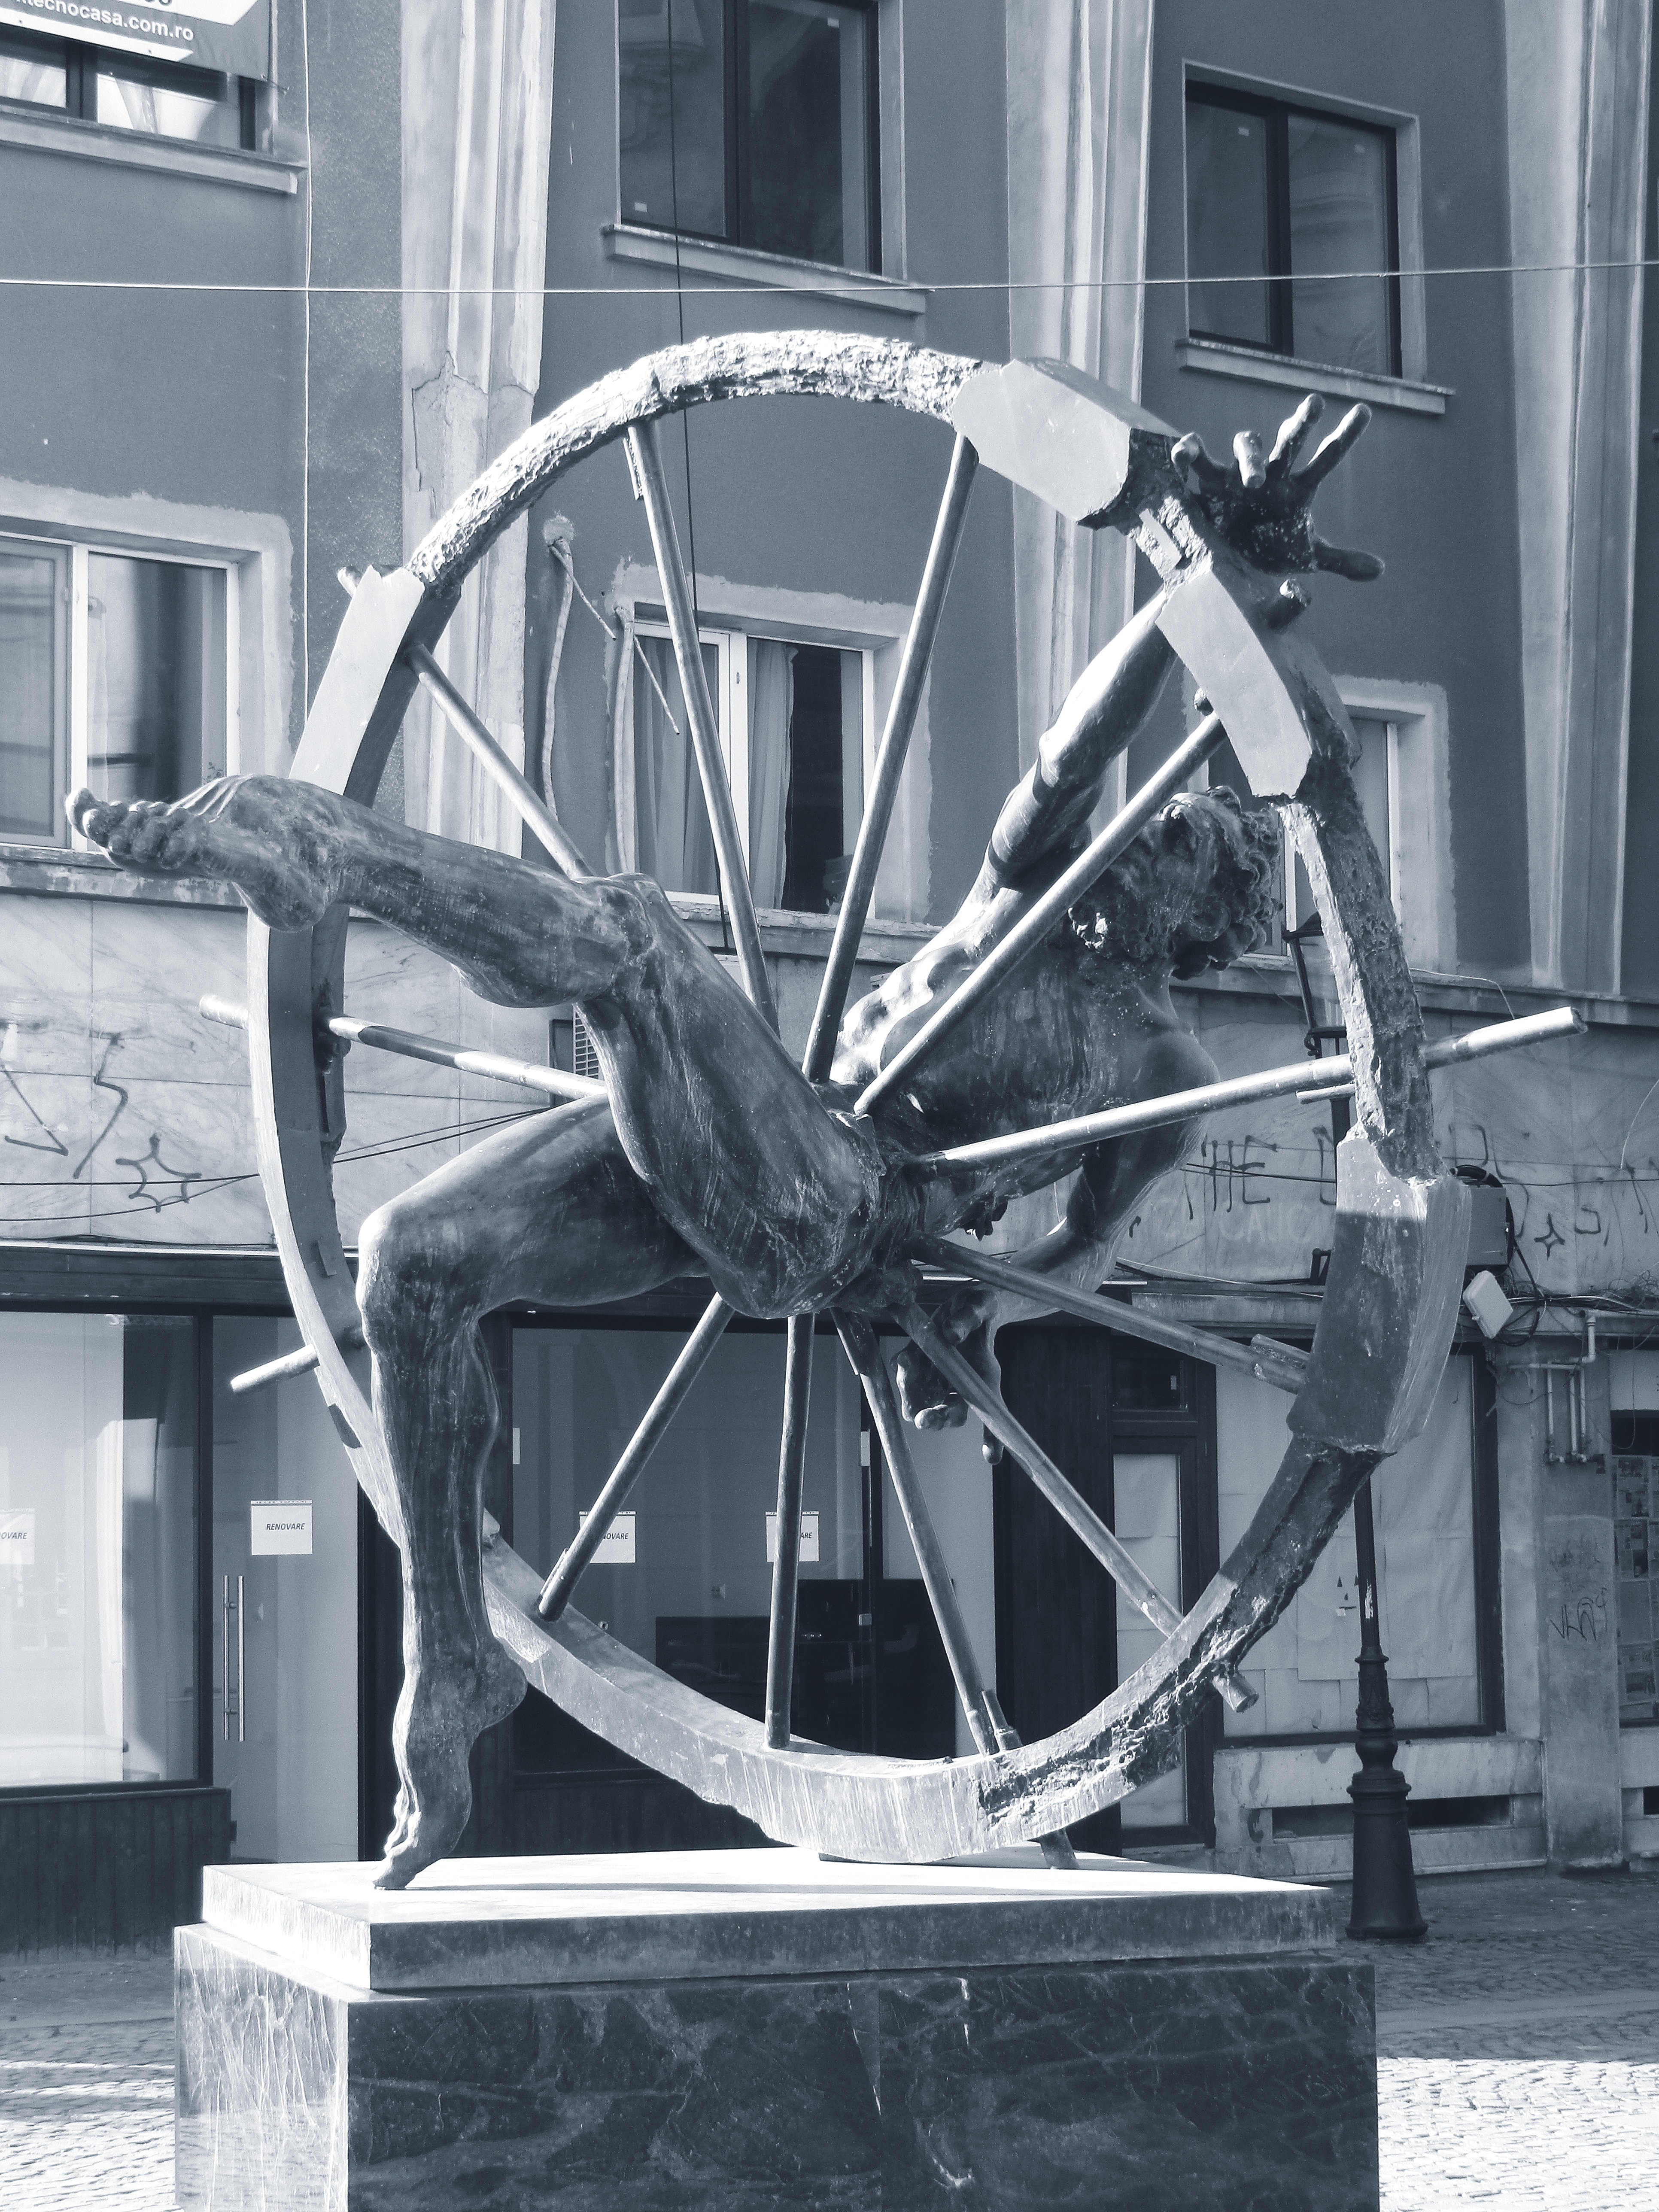
black and white, white, wheel, black, monochrome, sculpture, art, stairs, iron, tourist attraction, monochrome photography